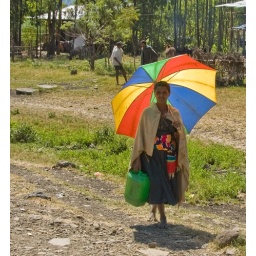
These blue, yellow, red and green parasols are everywhere in Ethiopia.